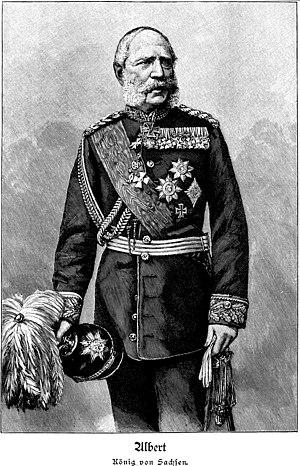
Albert Iᵉʳ, né le 23 avril 1828 à Dresde, et mort le 19 juin 1902 à Sibyllenort, fils aîné du roi Jean Iᵉʳ de Saxe et d'Amélie de Bavière, est un membre de la Maison de Wettin et le cinquième roi de Saxe du 29 octobre 1873 au 19 juin 1902.